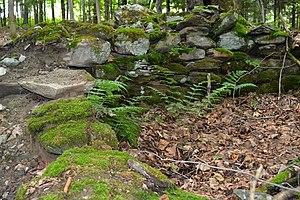
Les fours à potasse servaient à brûler les souches lorsque des colons défrichent une terre. L'opération permettait de récupérer de la potasse, un engrais naturel. Des fours à potasse de Kinnear's Mills (Québec, Canada) construits vers les années 1820 et 1830, il ne reste que les vestiges.
Kinnear's Mills est une municipalité située dans la municipalité régionale de comté des Appalaches au Québec, situé dans la région administrative de Chaudière-Appalaches.